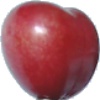
Label: Cherry 2